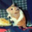
Label: hamster